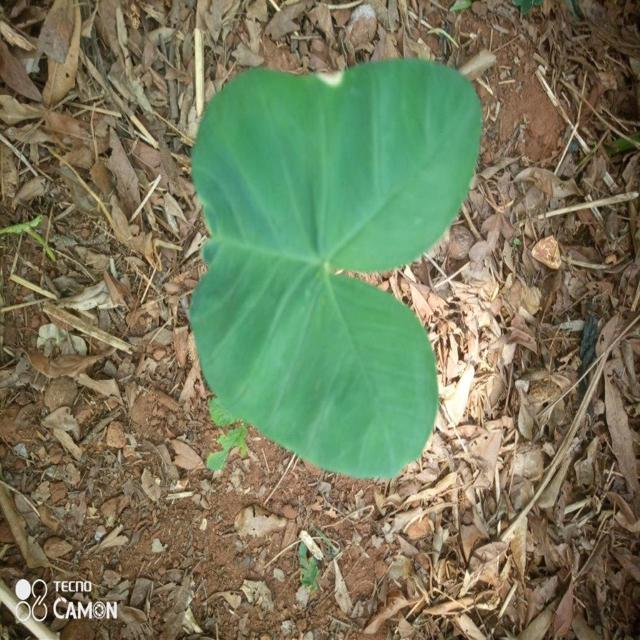
Label: Healthy